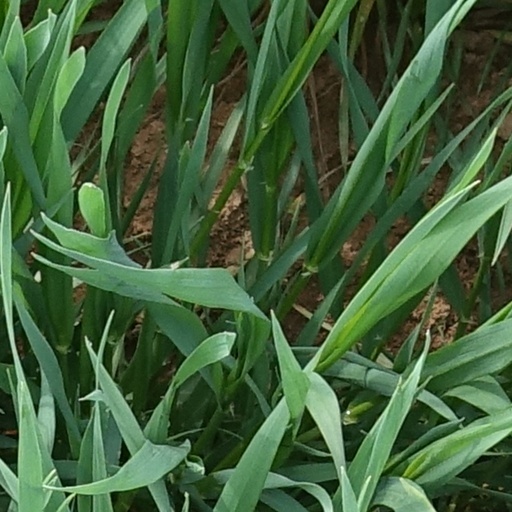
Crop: wheat